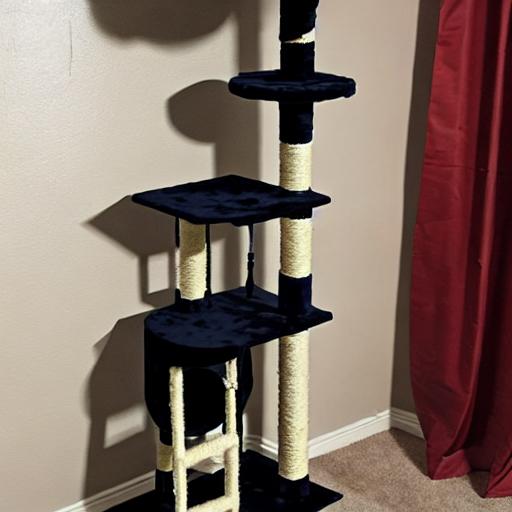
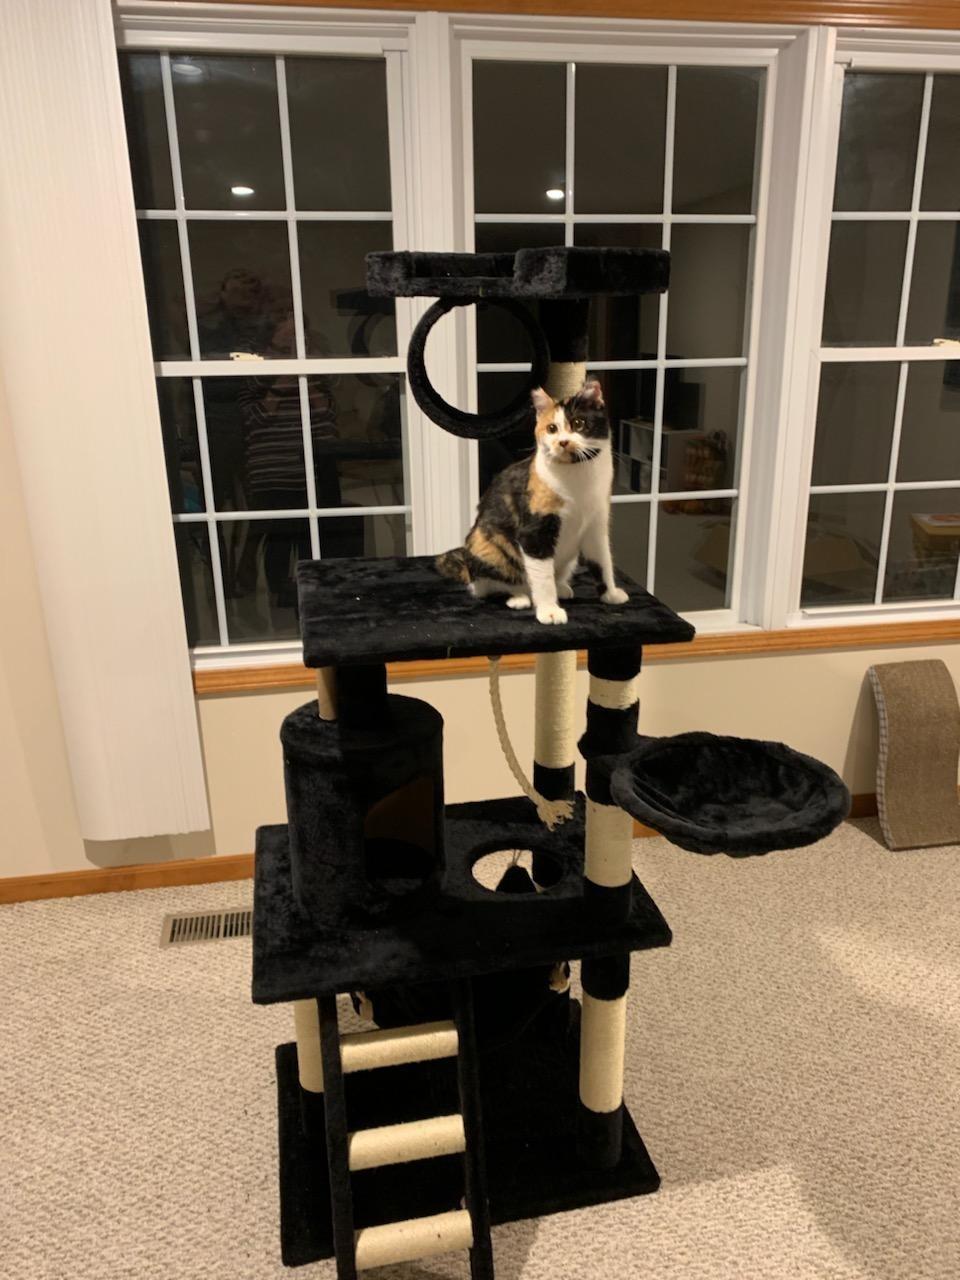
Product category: items_cat tree
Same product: no